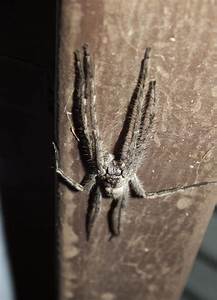
Label: spider